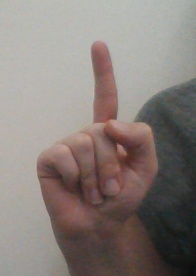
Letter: bb